Climate of Argentina

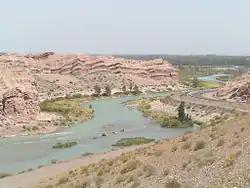
Most of the Cuyo region is dry, depending on rivers for irrigation

The Cuyo region includes the provinces of Mendoza, San Juan, and San Luis. Western parts of La Pampa Province (as shown in map) also belong in this region, having similar climatic and soil characteristics to it. It has an arid or a semi-arid climate. The region's wide range in latitude, combined with altitudes ranging from to nearly , means that it has a variety of different climate types. In general, most of the region has a temperate climate, with valleys at higher altitudes having a milder climate. At the highest altitudes (over ), icy conditions persist year round.